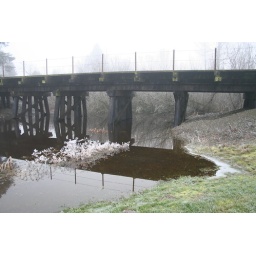
the bridge over standing water